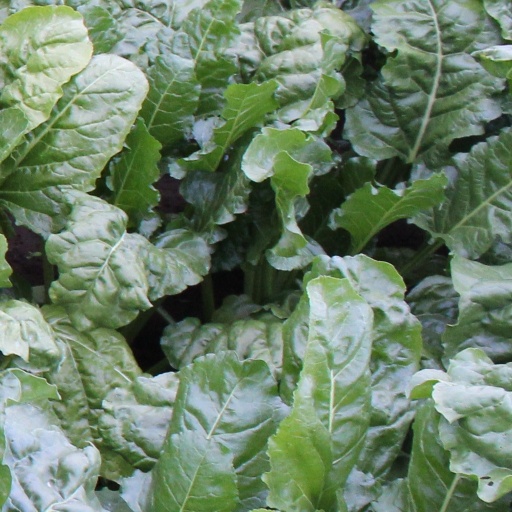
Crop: sugar beet